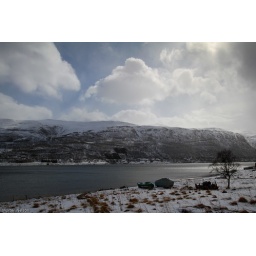
A small patch of blue sky in between huge grey clouds filled with snow